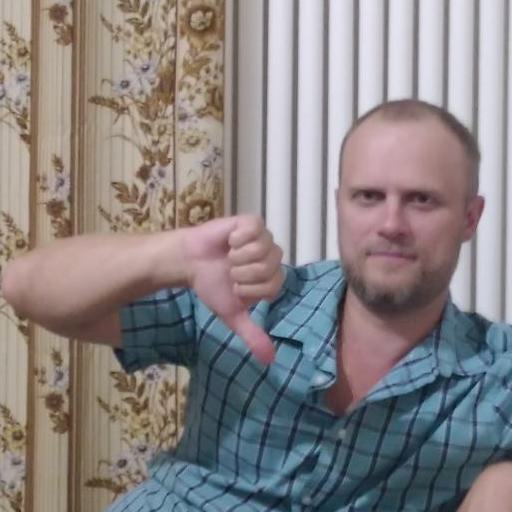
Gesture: dislike